Filipinas Orient Airways

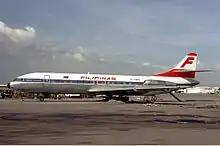
A Filipinas Orient Airways Sud Aviation Caravelle VI-R at Manila International Airport in 1974.

FOA—also known as "Fairways"—started their domestic flight operations in the Philippines on January 5, 1965, using DC-3 aircraft .